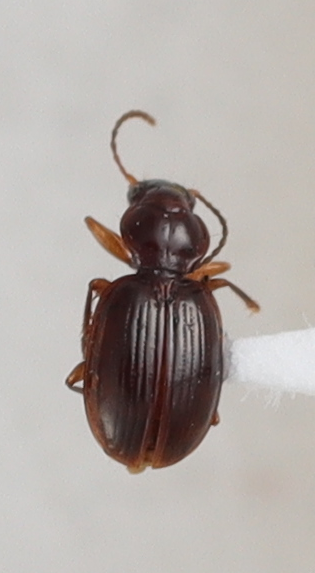
Scientific name: Mecyclothorax konanus
Plot: 14
Trap: E
Collected: 20190731